Fine guidance sensor

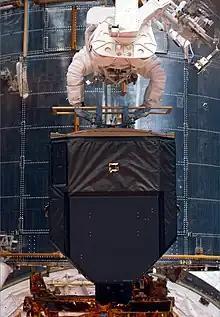
One of the three fine guidance sensors photographed during Servicing Mission 2 in 1997

A fine guidance sensor (FGS) is an instrument on board a space telescope that provides high-precision pointing information as input to the telescope's attitude control systems. Interferometric FGSs have been deployed on the Hubble Space Telescope; a different technical approach is used for the James Webb Space Telescope's FGSs.